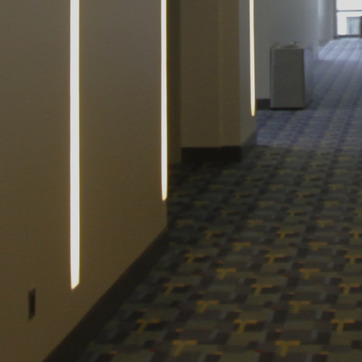
Material: carpet